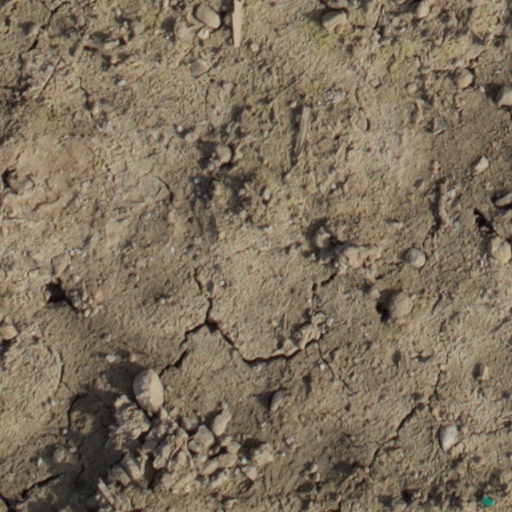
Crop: wheat